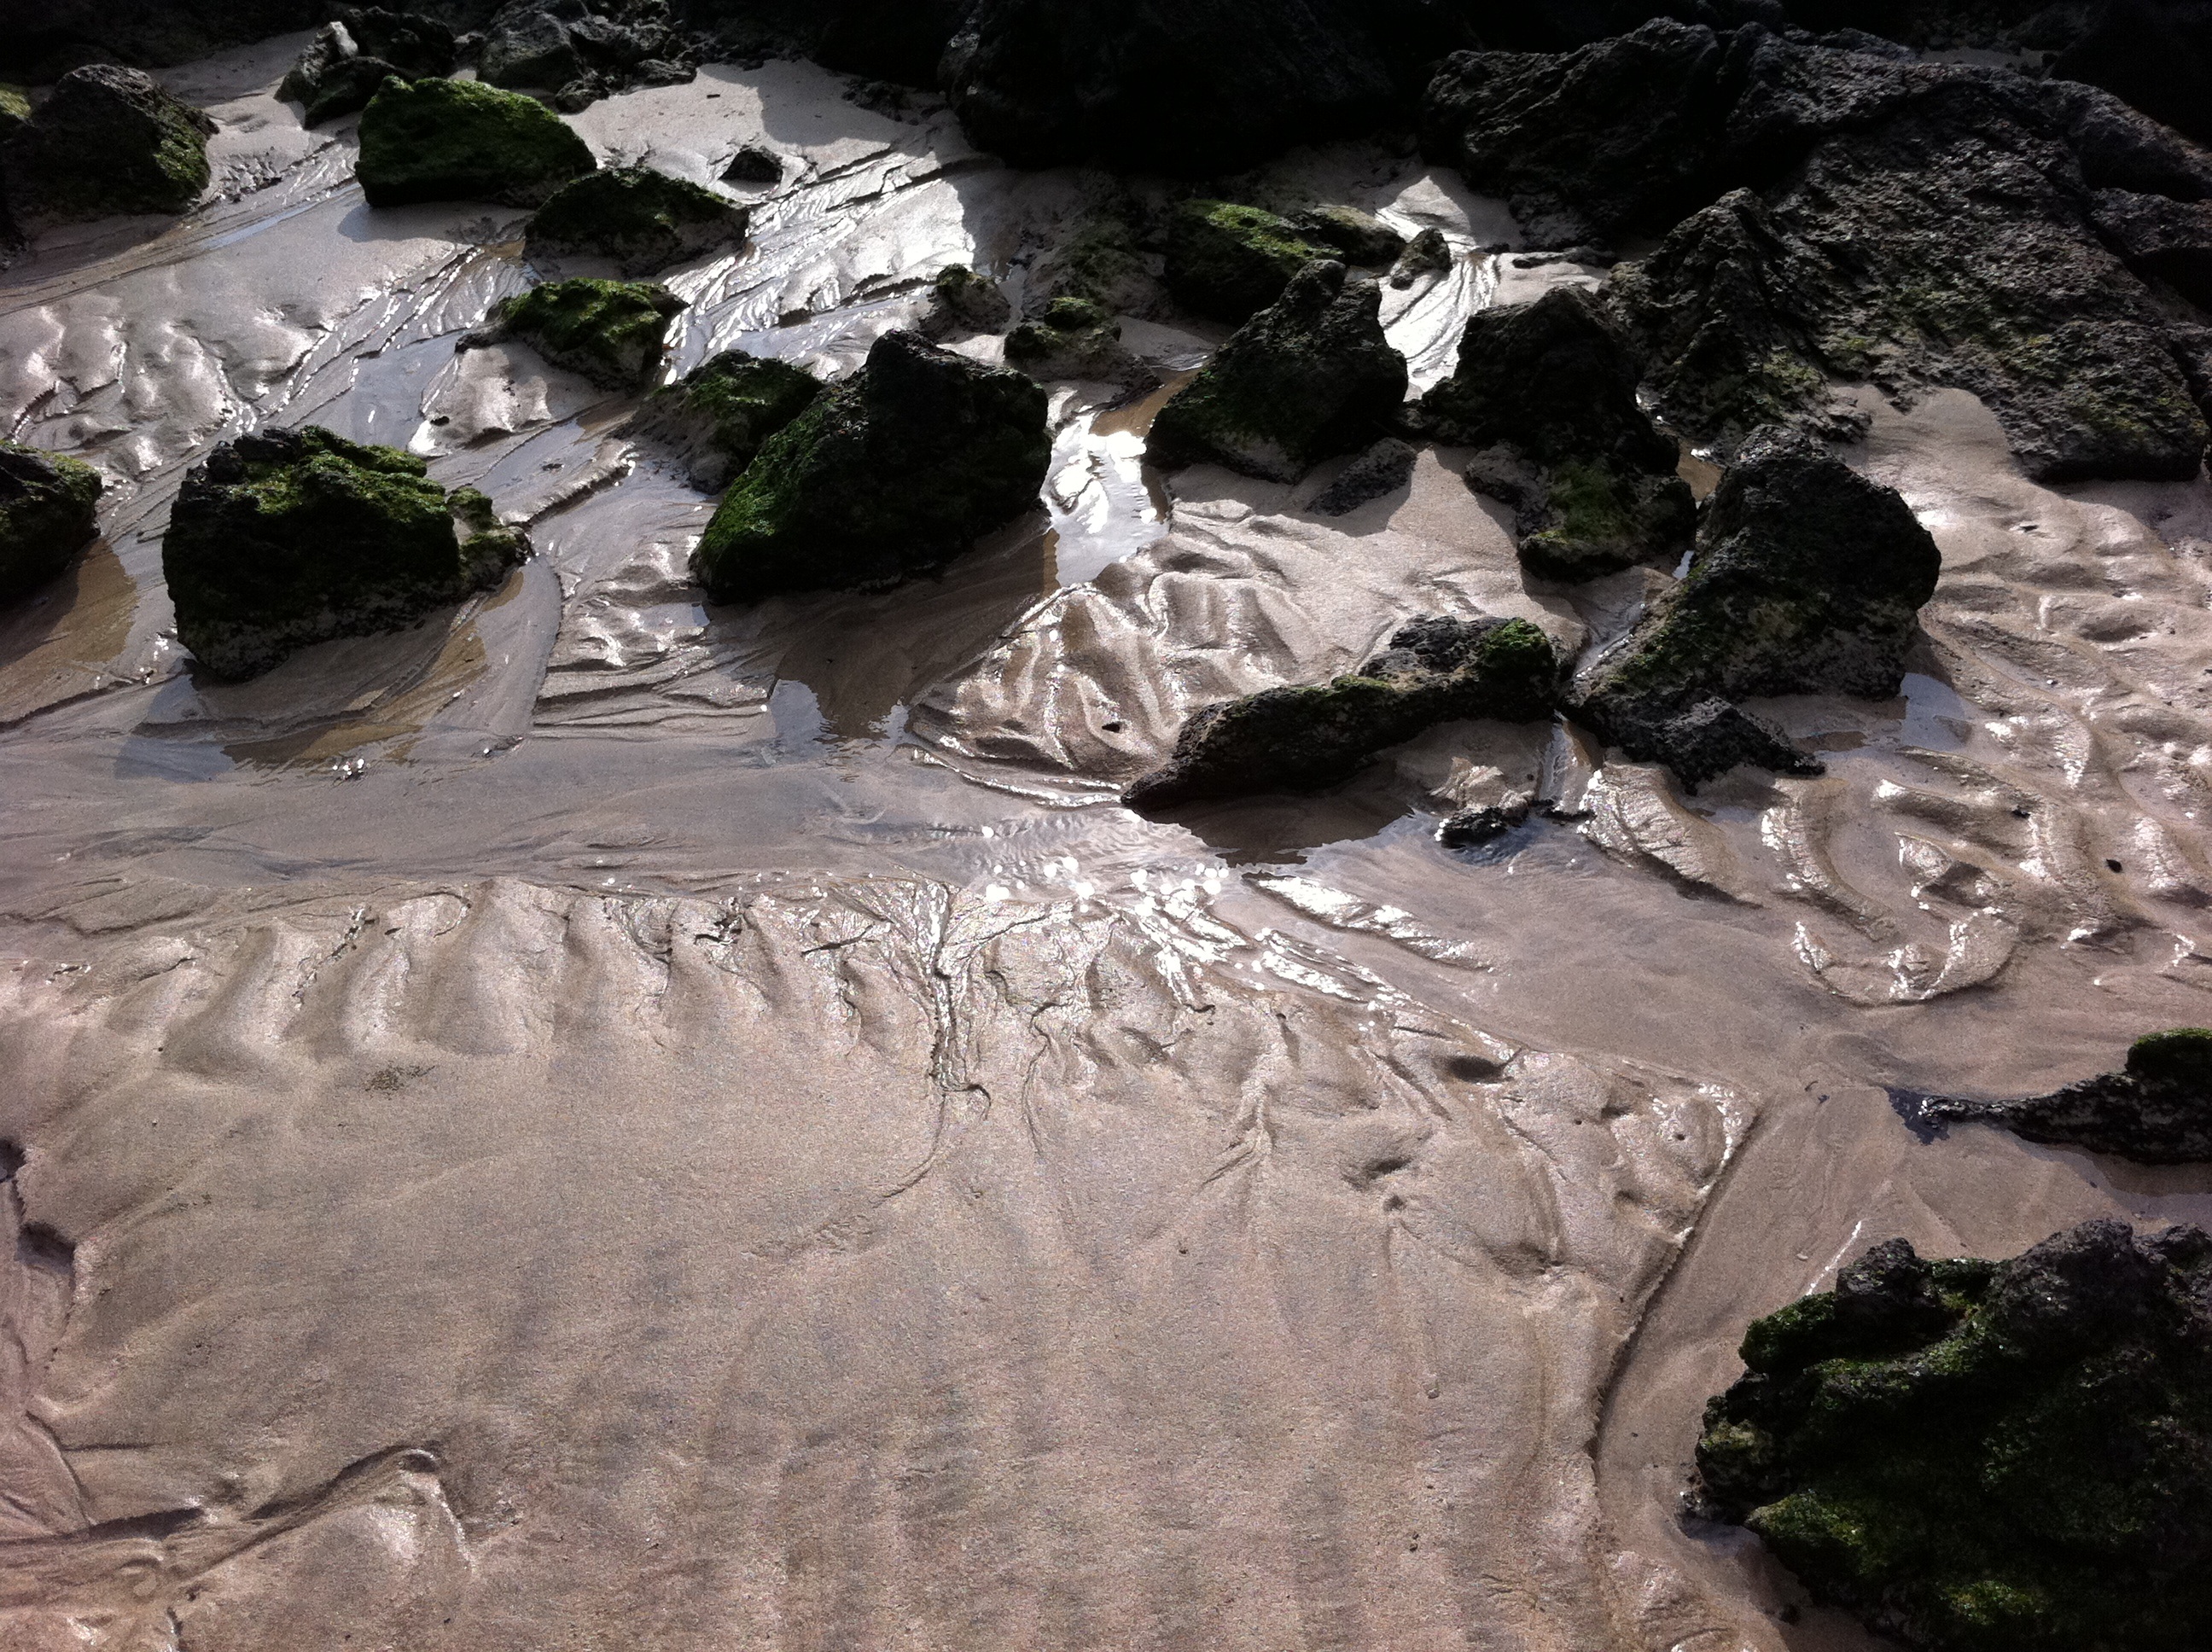
beach, landscape, sea, coast, water, nature, sand, rock, ocean, river, stone, travel, coastline, stream, bay, rapid, island, material, geology, geological phenomenon